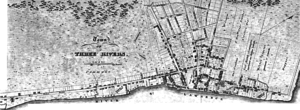
Cet article traite des événements qui se sont produits durant l'année 1815 au Bas-Canada.
Cet article traite des événements qui se sont produits durant l'année 1815 au Canada.